Gazpacho
Also known as:
ar - Arabic: جازباتشو
az - Azerbaijani: Qaspaço
be-tarask - Belarusian (Taraškievica orthography): Гаспача
bg - Bulgarian: Гаспачо
ca - Catalan: Gaspatxo
cs - Czech: Gazpacho
da - Danish: Gazpacho
de - German: Gazpacho
el - Greek: Γκασπάτσο
en-simple - Simple English: Gazpacho
eo - Esperanto: Gazpaĉo
es - Spanish: Gazpacho
et - Estonian: Gazpacho
eu - Basque: Gazpatxo
fa - Persian: گازپاچو
fi - Finnish: Gazpacho
fr - French: Gaspacho
gl - Galician: Gazpacho
he - Hebrew: גספצ'ו
hr - Croatian: Gazpacho
hu - Hungarian: Gazpacho
hy - Armenian: Գասպաչո
id - Indonesian: Gazpacho
io - Ido: Gazpacho
it - Italian: Gazpacho
ja - Japanese: ガスパチョ
jv - Javanese: Gazpacho
ka - Georgian: გასპაჩო
kk - Kazakh: Гаспачо
ko - Korean: 가스파초
la - Latin: Gazophylacium
lt - Lithuanian: Gaspačo
mk - Macedonian: Гаспачо
nb - Norwegian Bokmål: Gazpacho
nl - Dutch: Gazpacho
nn - Norwegian Nynorsk: Gazpacho
pa - Punjabi: ਗੈਜ਼ਪਾਖੋ
pl - Polish: Gazpacho
pms - Piedmontese: Gaspacho
pt - Portuguese: Gaspacho
ru - Russian: Гаспачо
sq - Albanian: Gazpaço
sr - Serbian: Gaspačo
sv - Swedish: Gazpacho
ta - Tamil: கசுபாசோ
th - Thai: กัซปาโช
tr - Turkish: Gaspaço
uk - Ukrainian: Ґаспачо
vi - Vietnamese: Gazpacho
yue - Cantonese: 西班牙凍湯
zh - Chinese: 西班牙凍湯
Category: soup (cold soup)
Cuisine: Spanish, Portuguese
Associated cuisines: Spanish, Portuguese
Area: Andalusia, Alentejo, Algarve
Countries: Spain, Portugal
Region: Southern Europe

The dish is a cold soup made of raw, blended Vegetable. It originated in the southern region of Spain and is widely consumed during hot summers. It is also typically consisted of tomatoes, cucumbers, bell peppers, garlic, olive oil, vinegar, and bread.

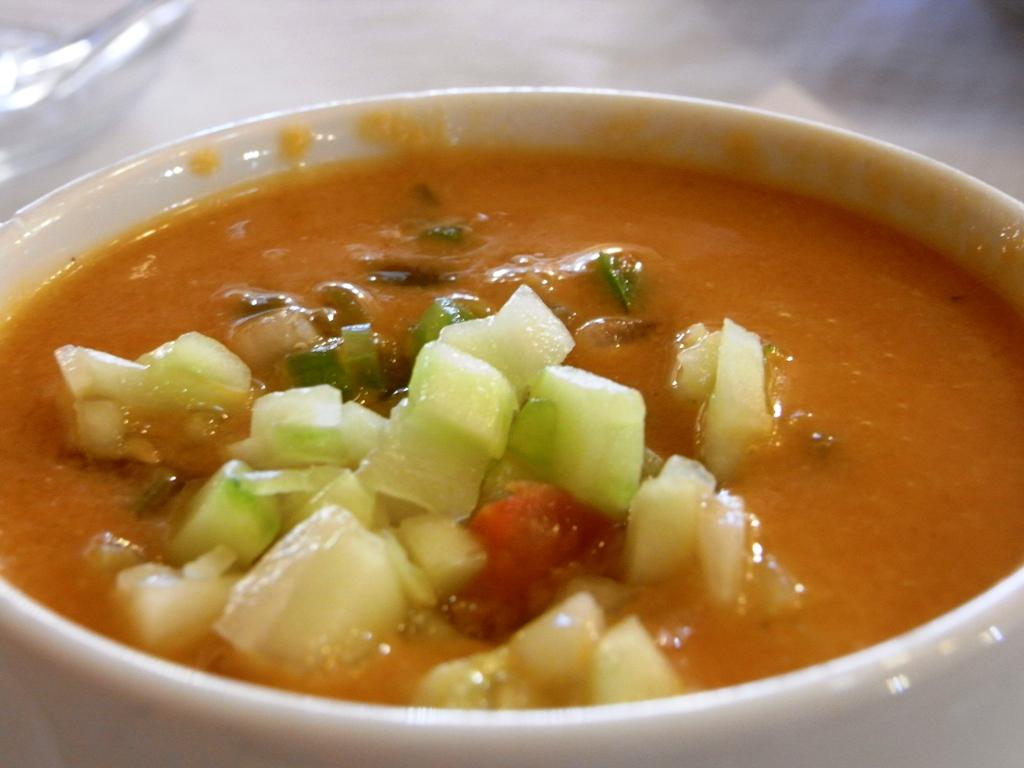
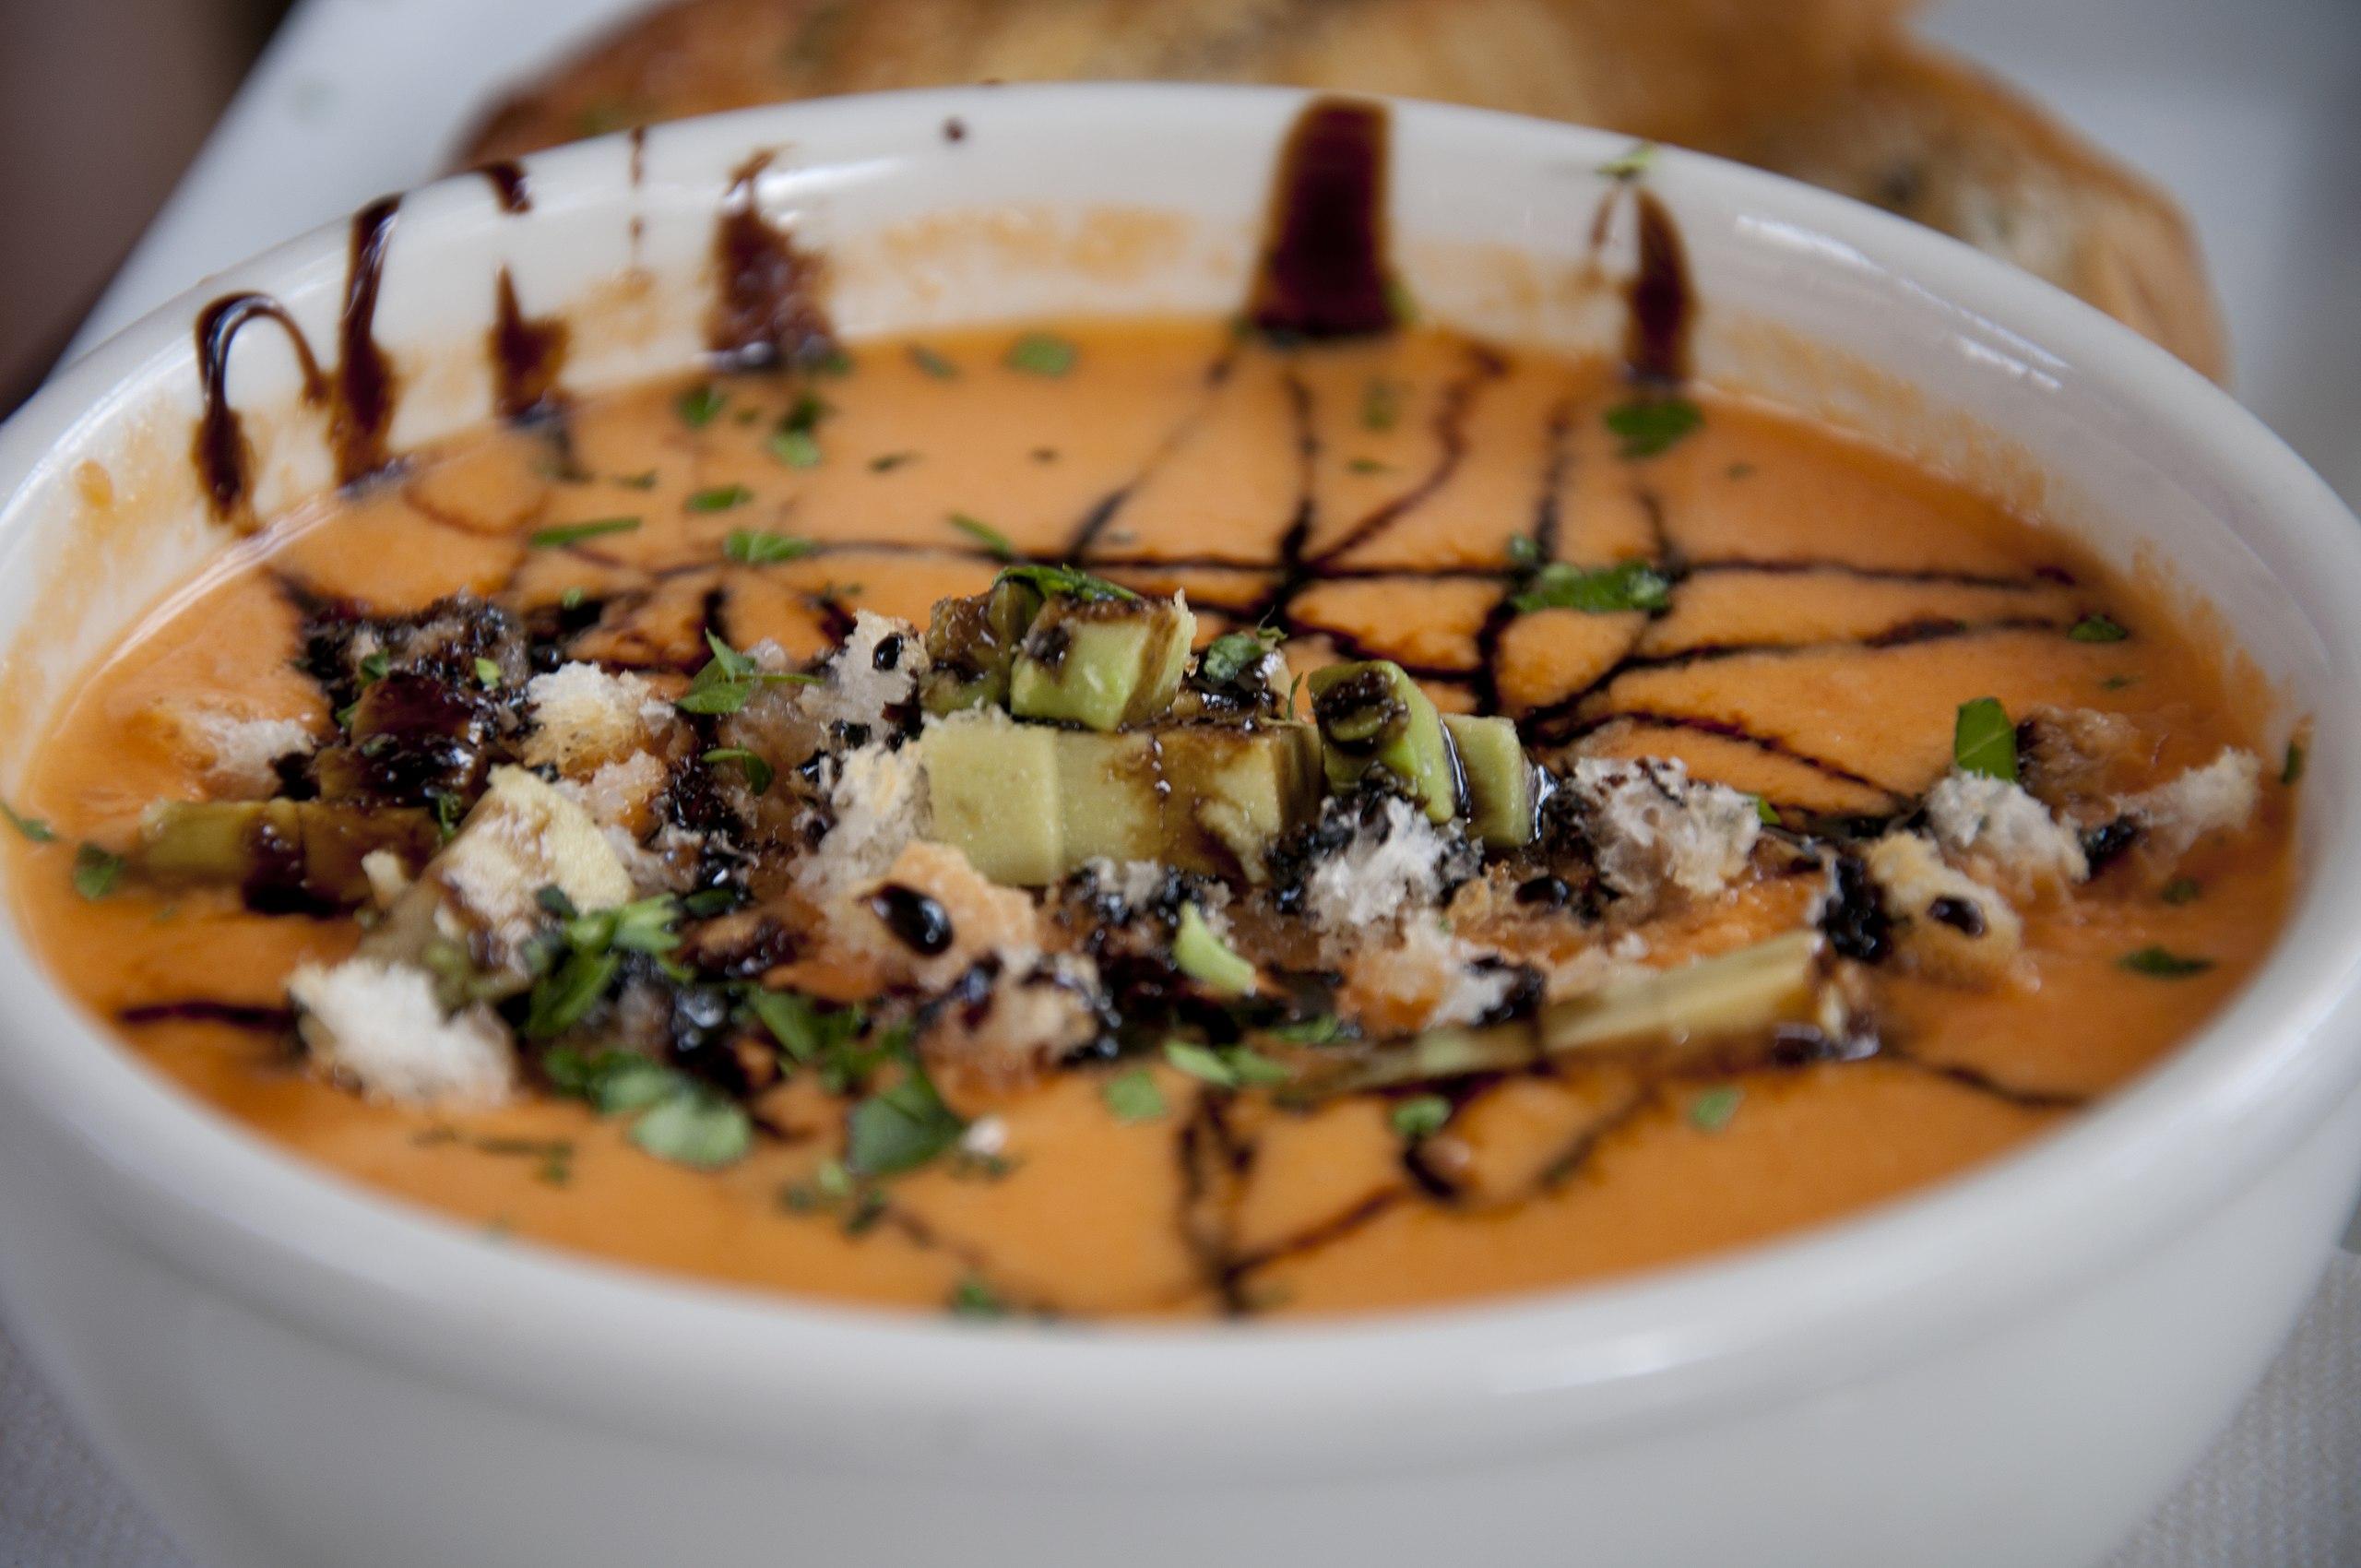
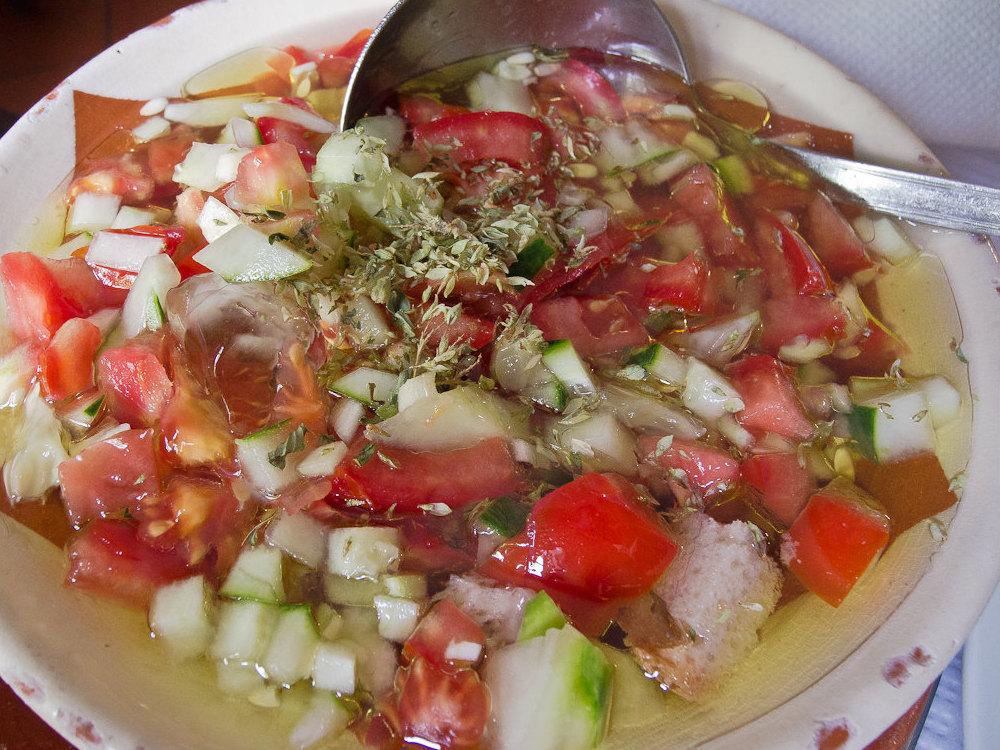
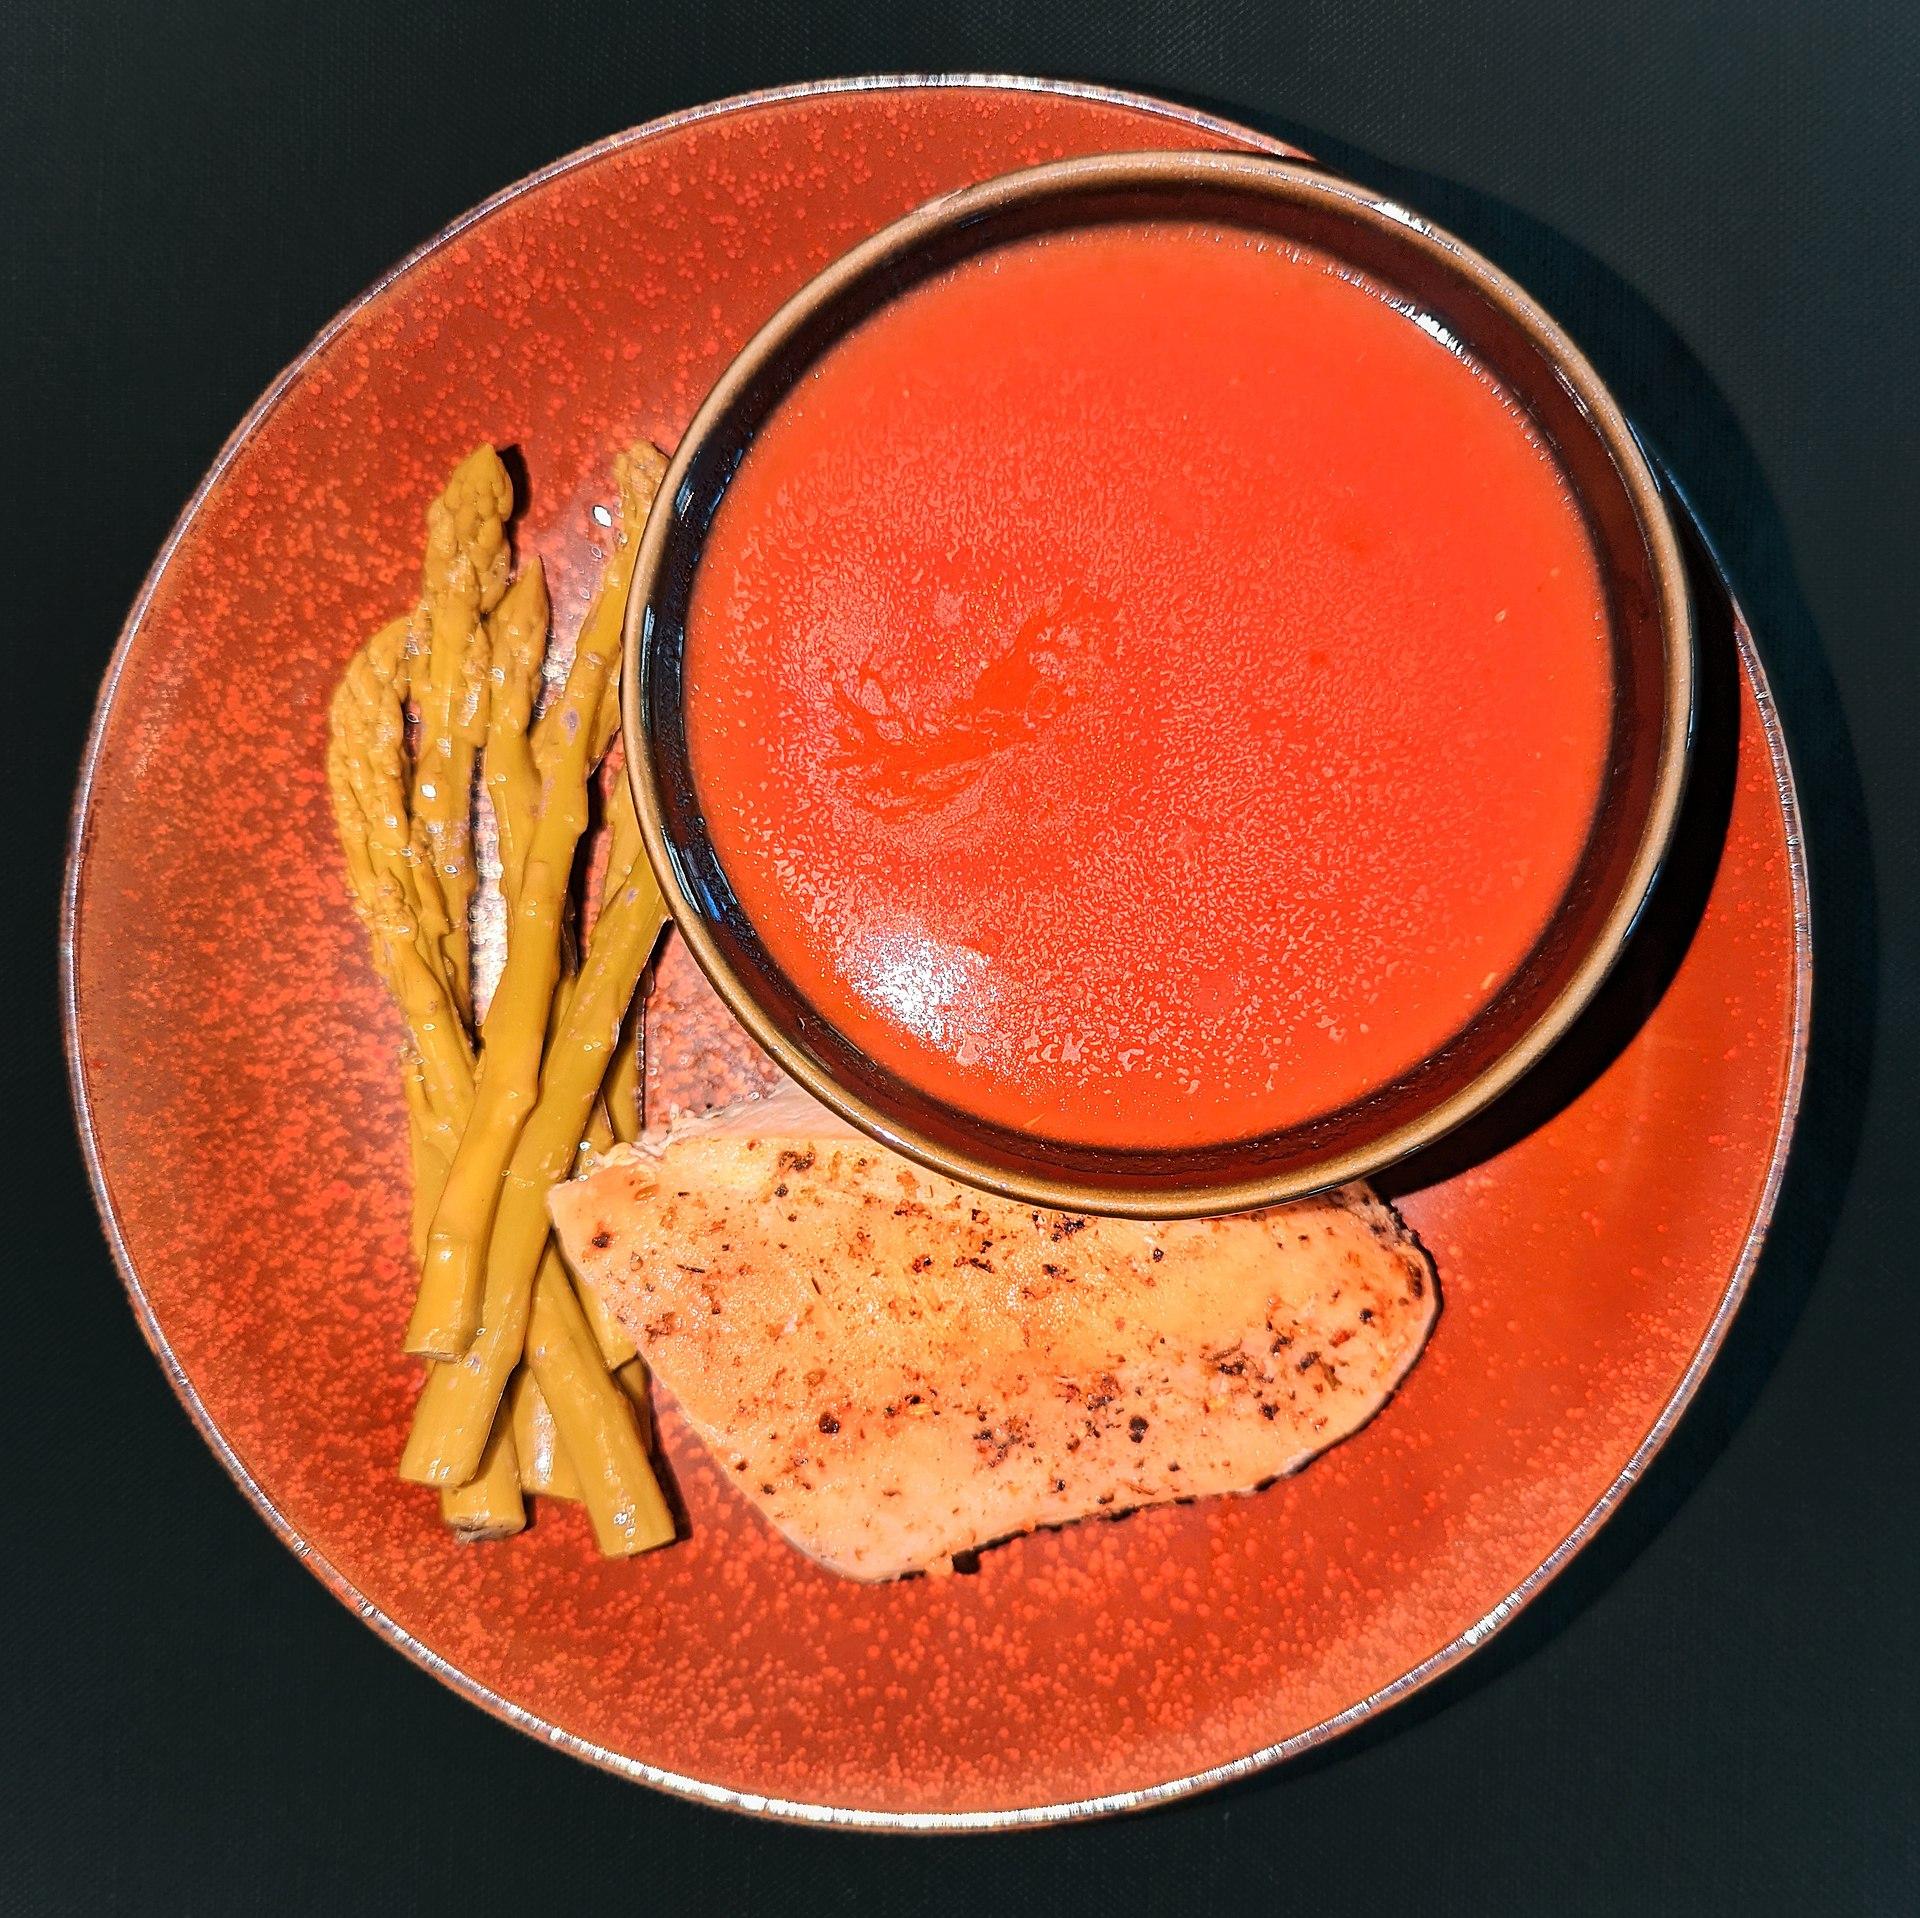
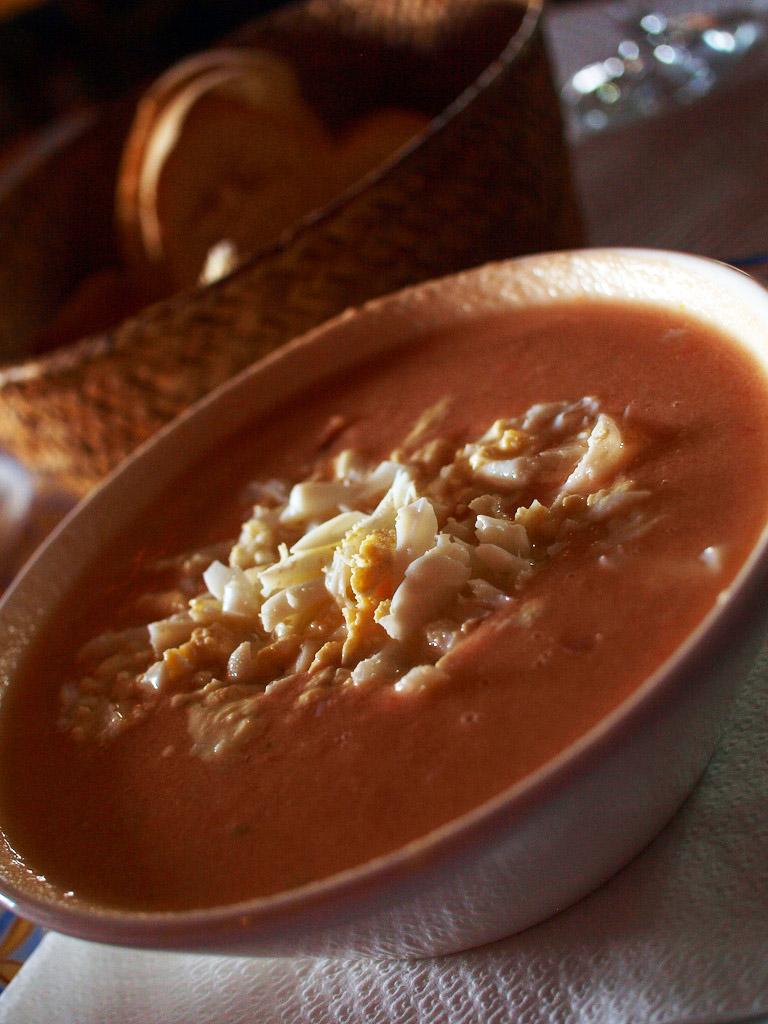